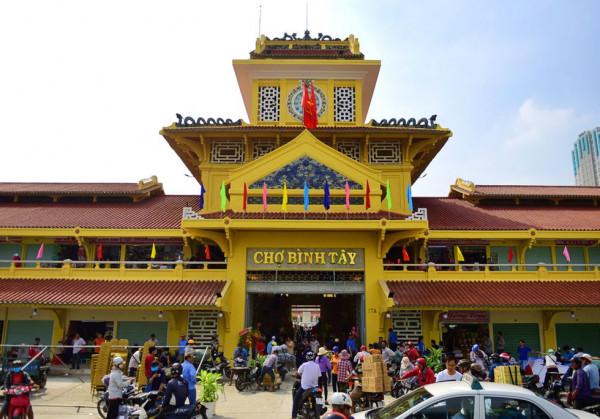
đây là khung cảnh nhìn từ phía trước của một khu chợ